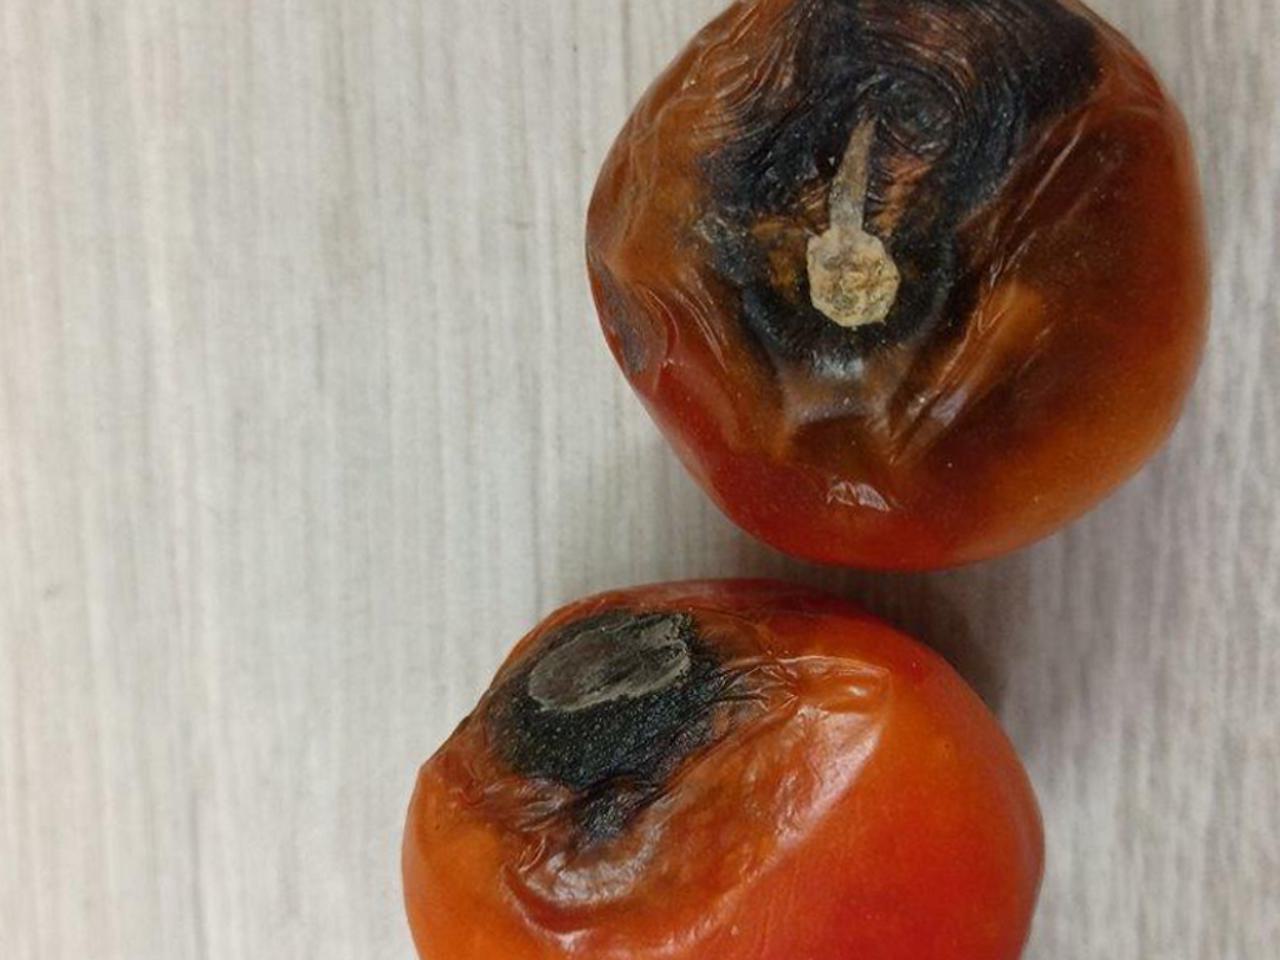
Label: Rotten